Random Acts of Violence (film)

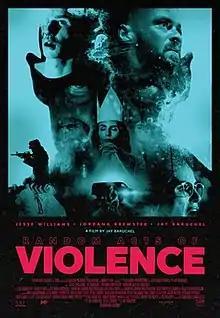
Theatrical release poster

Random Acts of Violence is a 2019 slasher film directed and produced by Jay Baruchel, who wrote the screenplay with Jesse Chabot. An adaptation of the 2010 graphic novel, the film follows a comic book creator (portrayed by Jesse Williams) whose works are used as inspiration for a string of real-life murders. Jordana Brewster and Baruchel also star.